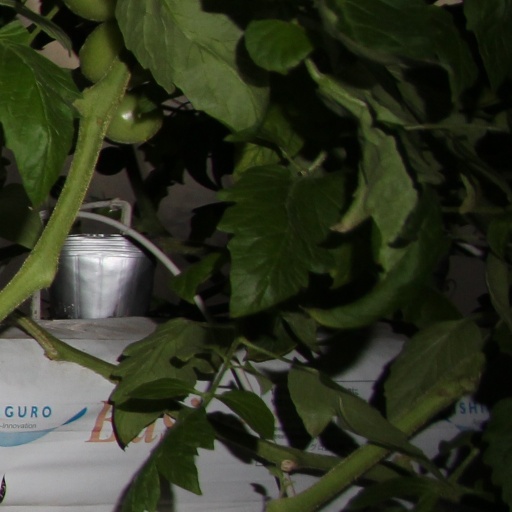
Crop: tomato